Calvin Ball III

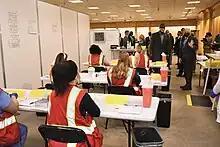
Ball tours the state mass vaccination site at the Mall in Columbia, 2021

Ball was sworn in as the new County Executive on December 3, 2018, becoming the county's first African-American county executive. During his first term in office, Ball focused on the issues of crime, climate change, and education.